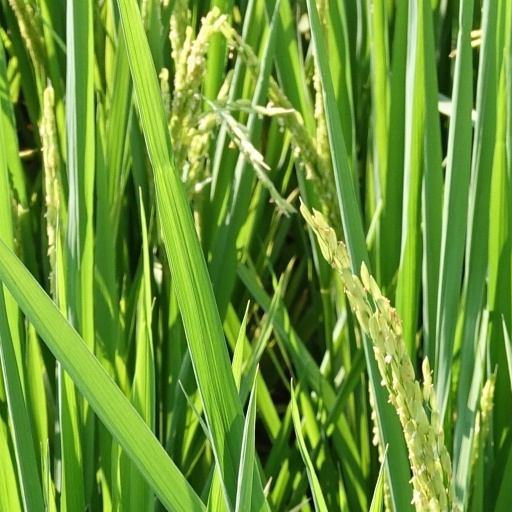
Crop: rice